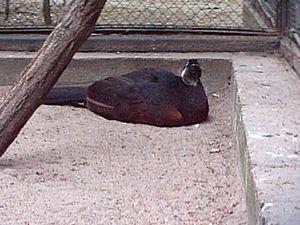
Le Grand Hocco est une espèce d'oiseau de la famille des Cracidae.